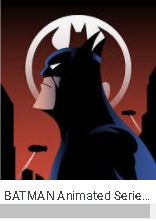
Portrait style: Cartoon Portrait